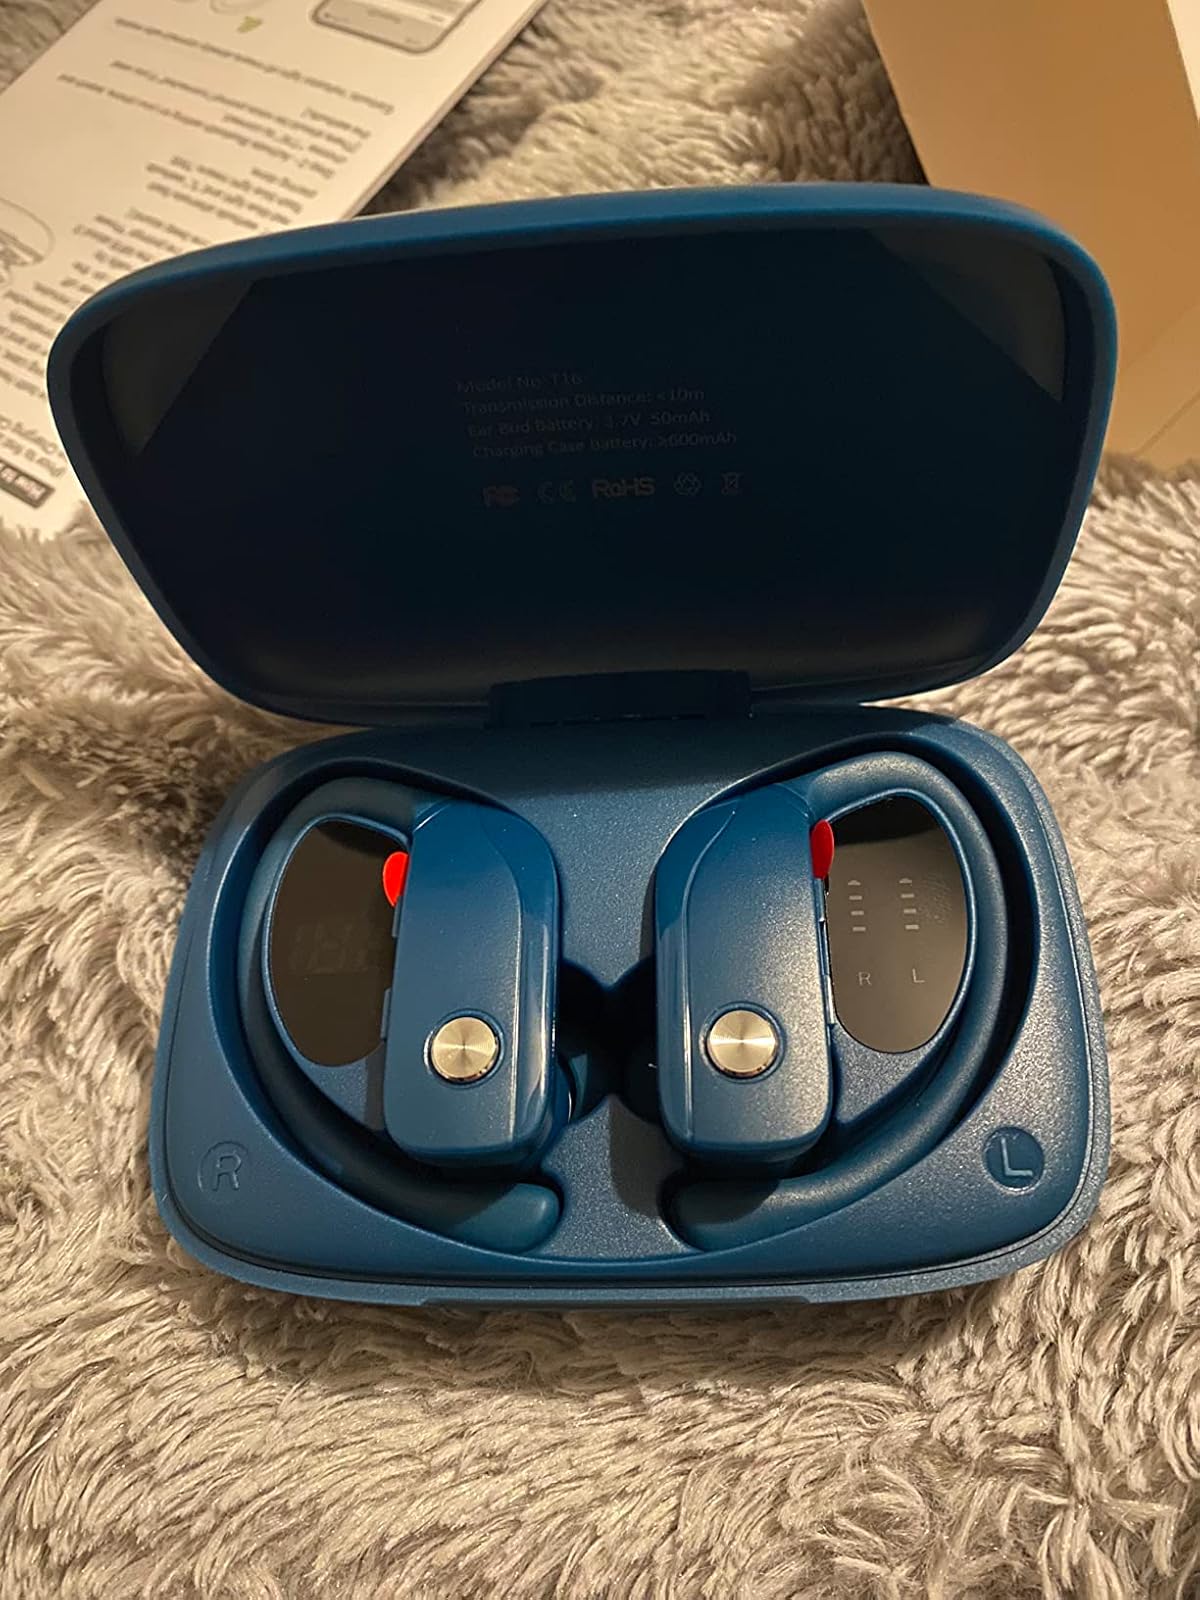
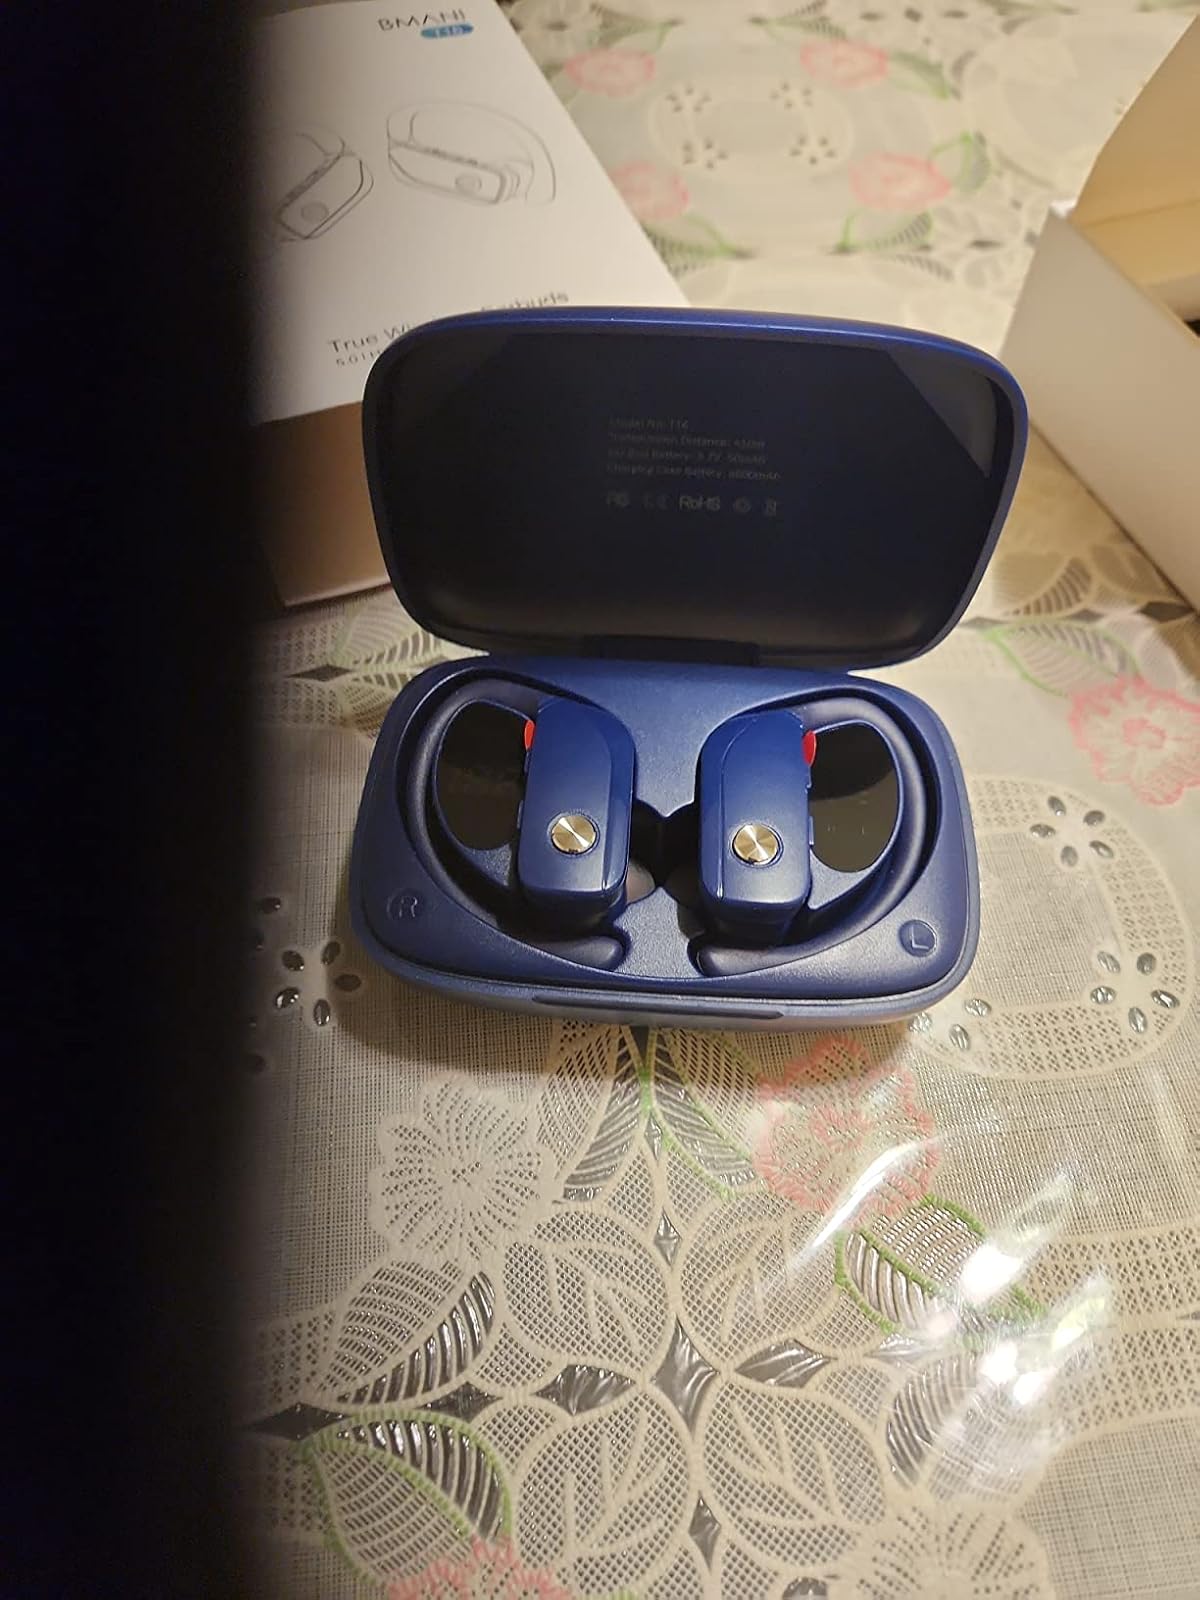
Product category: earbuds
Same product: no